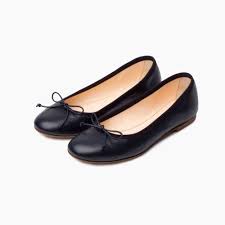
Label: Ballet Flat